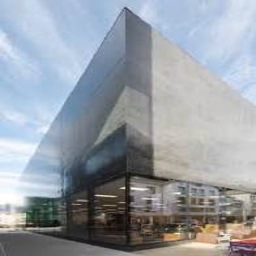
Kunstmuseum Liechtenstein